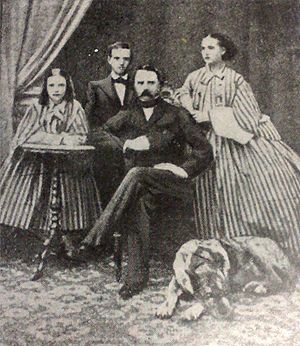
Granddanois / Striden med Tyskland om stamlandet for Grand Danois
Fra venstre ses prinsesse Dagmar, prins Vilhelm og prinsesse Alexandra. Siddende kronprins Christian (senere kong Christian 9.) med sin harlekin Grand Danois i 1861. Fra "Vore Hunde" (Dansk Racehunde Klub, 16. årgang, nr. 7, juli 1935, forsiden og s. 116). Billedet er taget af kgl. hoffotograf Georg Emil Hansen i København
Fra venstre ses Prinsesse Dagmar (Kejserinde af Rusland), Prins Vilhelm (Konge af Grækenland) og Prinsesse Alexandra (Dronning af England). Siddende Kronprins Christian (Kong Christian IX) med kongens harlekin Grand Danois i 1861.
En granddanois er en stor selskabshund, vagt- og forsvarshund, der vejer op til 95 kg.